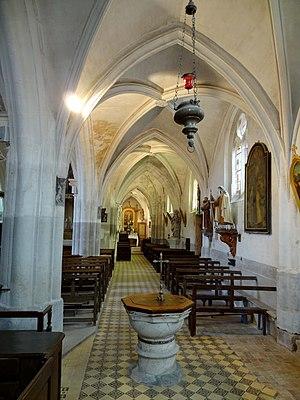
Intérieur de l'église - voir titre.
L'église Saint-Germain-d'Auxerre est une église catholique paroissiale située à Boury-en-Vexin, dans le département de l'Oise, en France. Fondée au début du XIIᵉ siècle par le seigneur local, elle se présente comme un édifice composite, mais d'un plan rectangulaire assez simple et d'un unique niveau d'élévation, de six travées de long et de trois travées de large. Les deux travées de chœur du début du XIIᵉ siècle constituent la partie la plus ancienne. Légèrement plus récents sont la croisée du transept, en même temps base du clocher, et le croisillon sud, du second quart du XIIᵉ siècle. Ces quatre travées sont de style gothique, mais les fenêtres ont été refaites à la période flamboyante, et les voûtes du chœur ont été reprises en sous-œuvre à la Renaissance. Du fait de deux importantes campagnes de reconstruction au second quart et à la fin du XVIᵉ siècle, l'architecture flamboyante et Renaissance règne sur les autres parties de l'église et les deux élévations extérieures visibles depuis la voie publique, à l'exception du bas-côté nord de la nef, qui ne date que de la fin de l'Ancien Régime, et est voûté de curieuse manière par des voûtes en berceau perpendiculaires à l'axe.